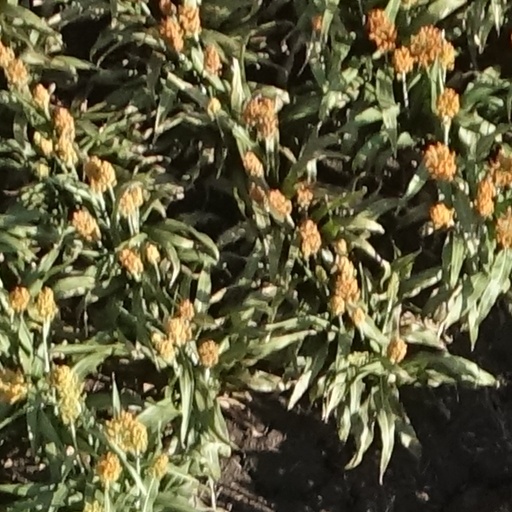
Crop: sorghum